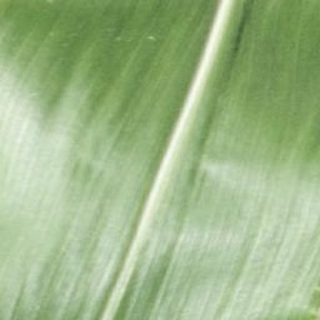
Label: healthy_corn